Castile Formation

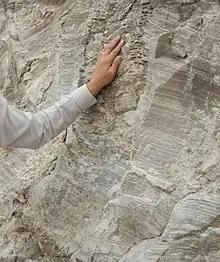
Outcrop of Castile Formation near US Highway 62/180, Mile Marker 5 showing varved gypsum and carbonate laminae

The unit was first named by George Burr Richardson in 1904 for exposures in west Texas. The formation was subsequently trace north into the Pecos River valley and is extensive in the subsurface. In 1935, Walter B. Lang removed the upper beds of the unit, which include extensive halite beds in the subsurface, into the Salado Formation.